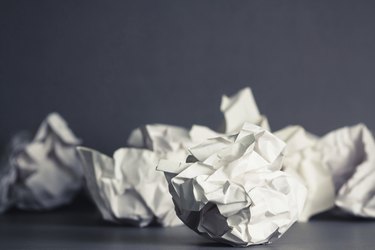
Waste category: paper